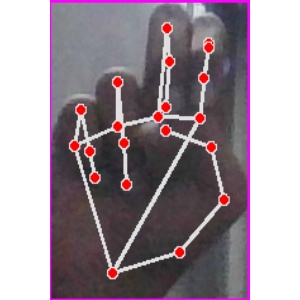
अक्षर: ह